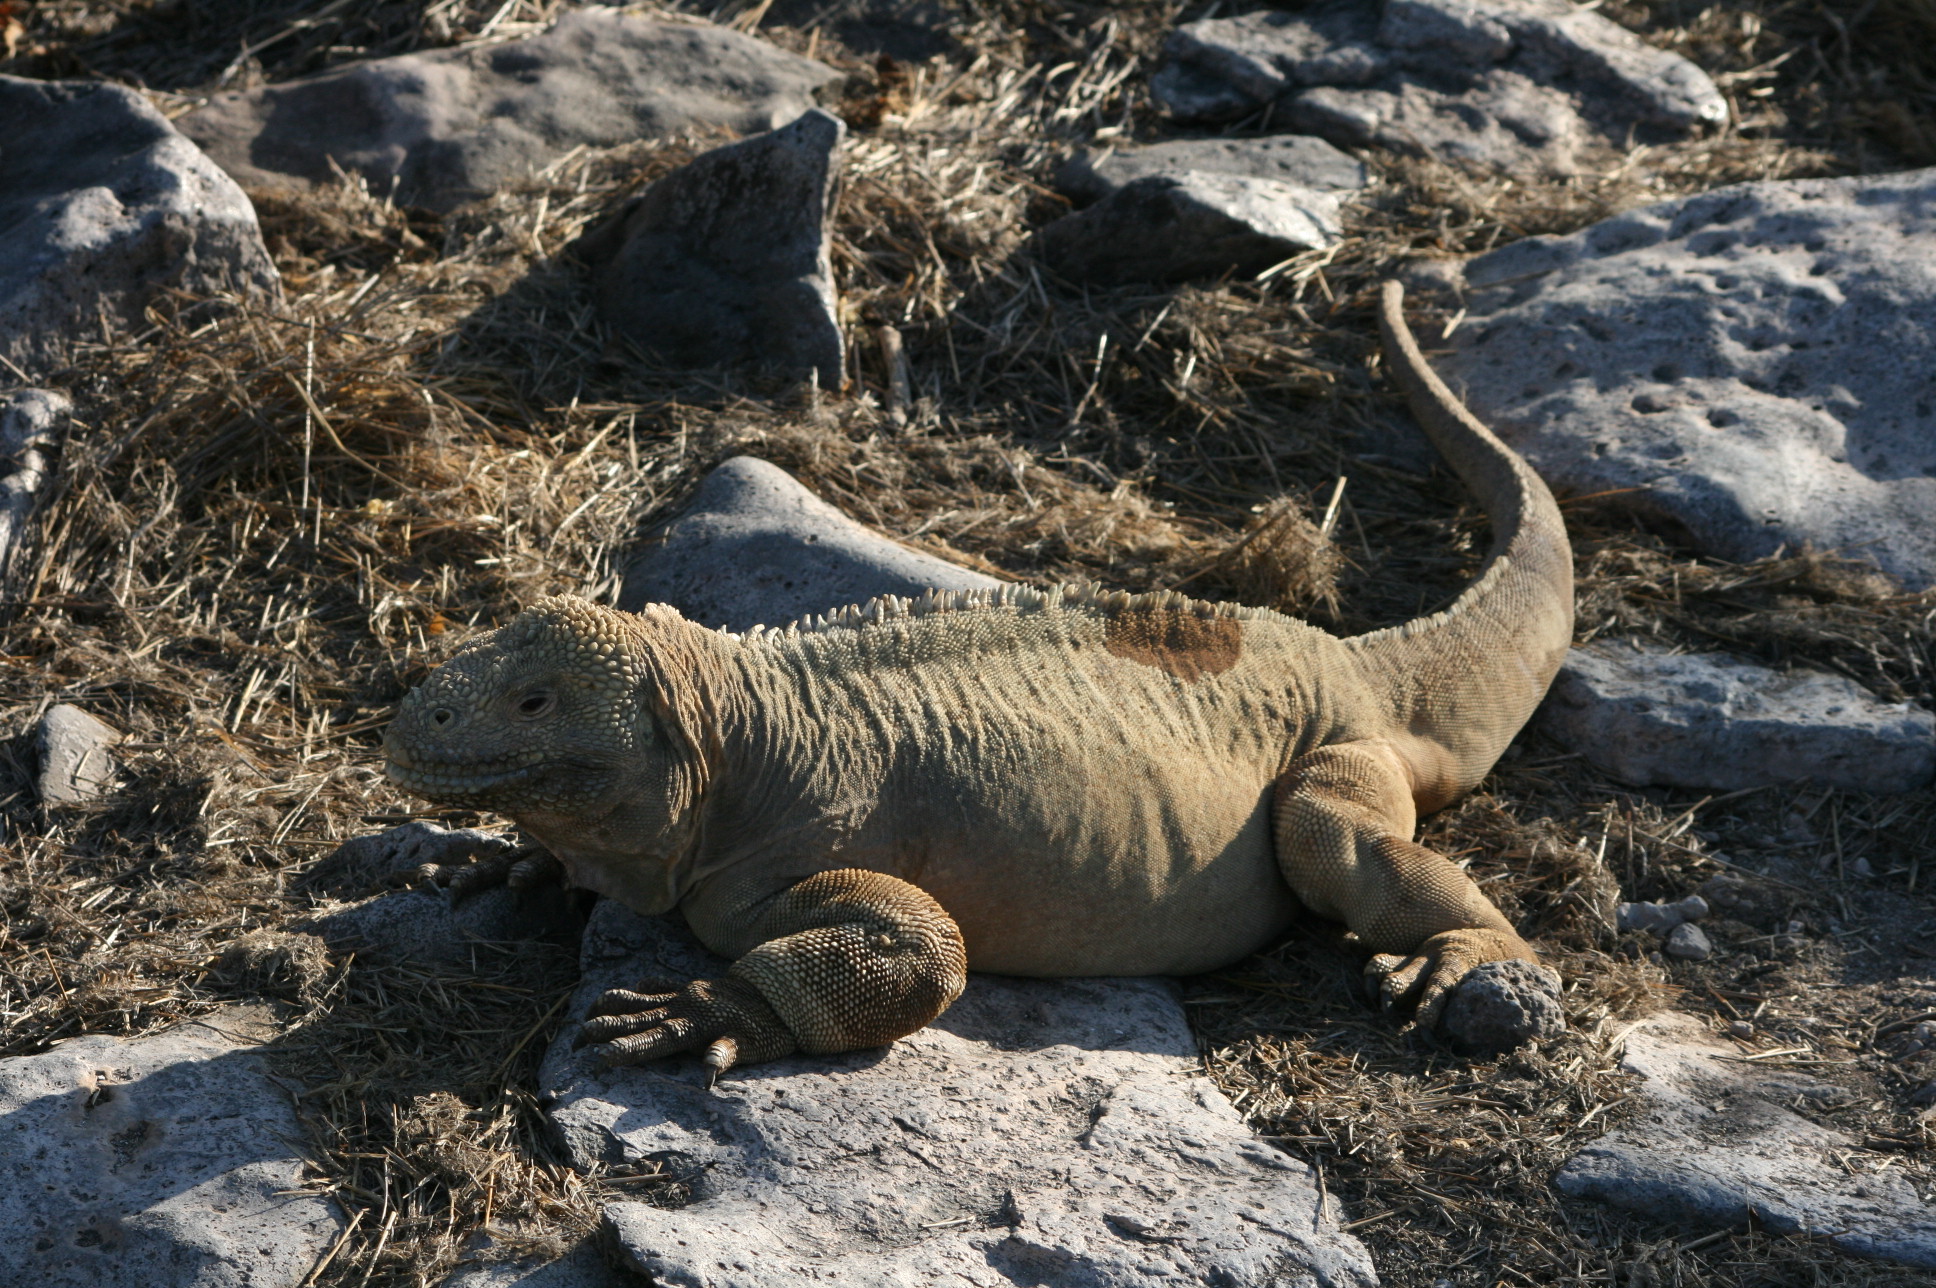
galapagos, vertebrate, reptile, scaled reptile, iguania, lizard, terrestrial animal, marine iguana, iguanidae, iguana, adaptation, organism, wildlife, rock, komodo dragon, claw, tail, national park